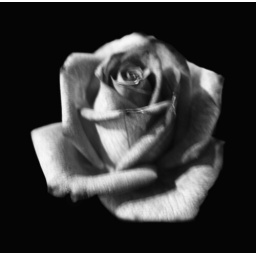
rose in black and white